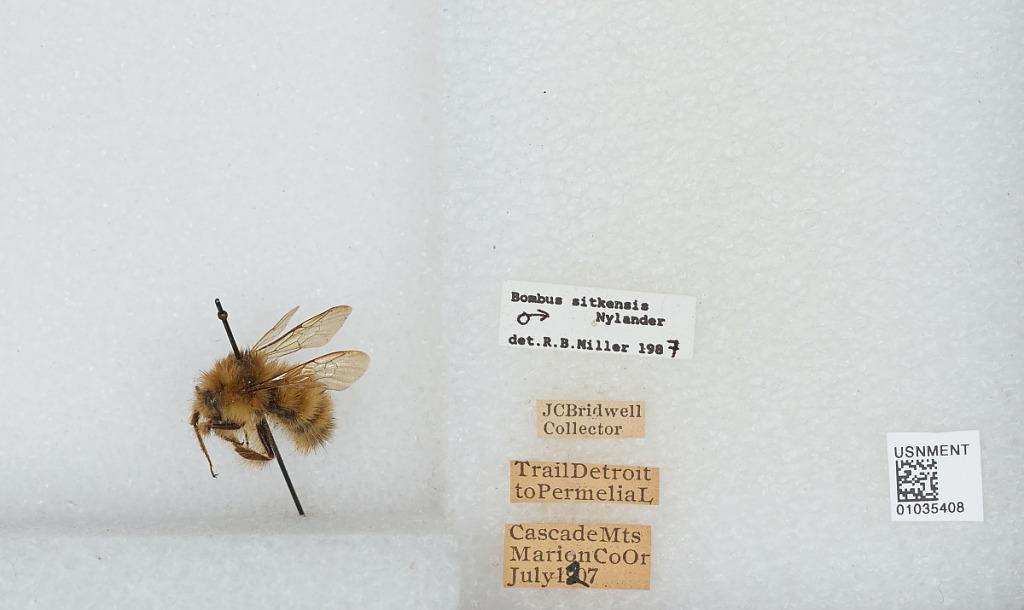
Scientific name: Bombus (Pyrobombus) sitkensis Nylander
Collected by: J. Bridwell
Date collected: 1907-7-12
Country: United States
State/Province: Oregon
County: Marion
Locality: Cascade Mountains, Trail Detroit to Pamelia Lake
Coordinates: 44.6578, -121.917
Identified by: Miller, R. B.